Sundaranga Jaana

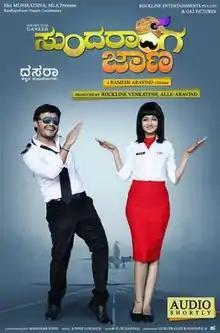
Theatrical Release Poster

Sundaranga Jaana is a 2016 Indian Kannada-language romantic comedy film directed by Ramesh Aravind and produced by Rockline Venkatesh and Allu Aravind under the banner Rockline Entertainments Pvt. Ltd and GA2 Pictures. A remake of the 2015 Telugu film "Bhale Bhale Magadivoy", the film stars Ganesh and Shanvi Srivastava in the lead roles, with Devaraj, Rangayana Raghu, Ravishankar Gowda and Vasishta N. Simha featuring in supporting roles. The title of the film was taken from a track of the same title from the 1970 Kannada film "Samshaya Phala".